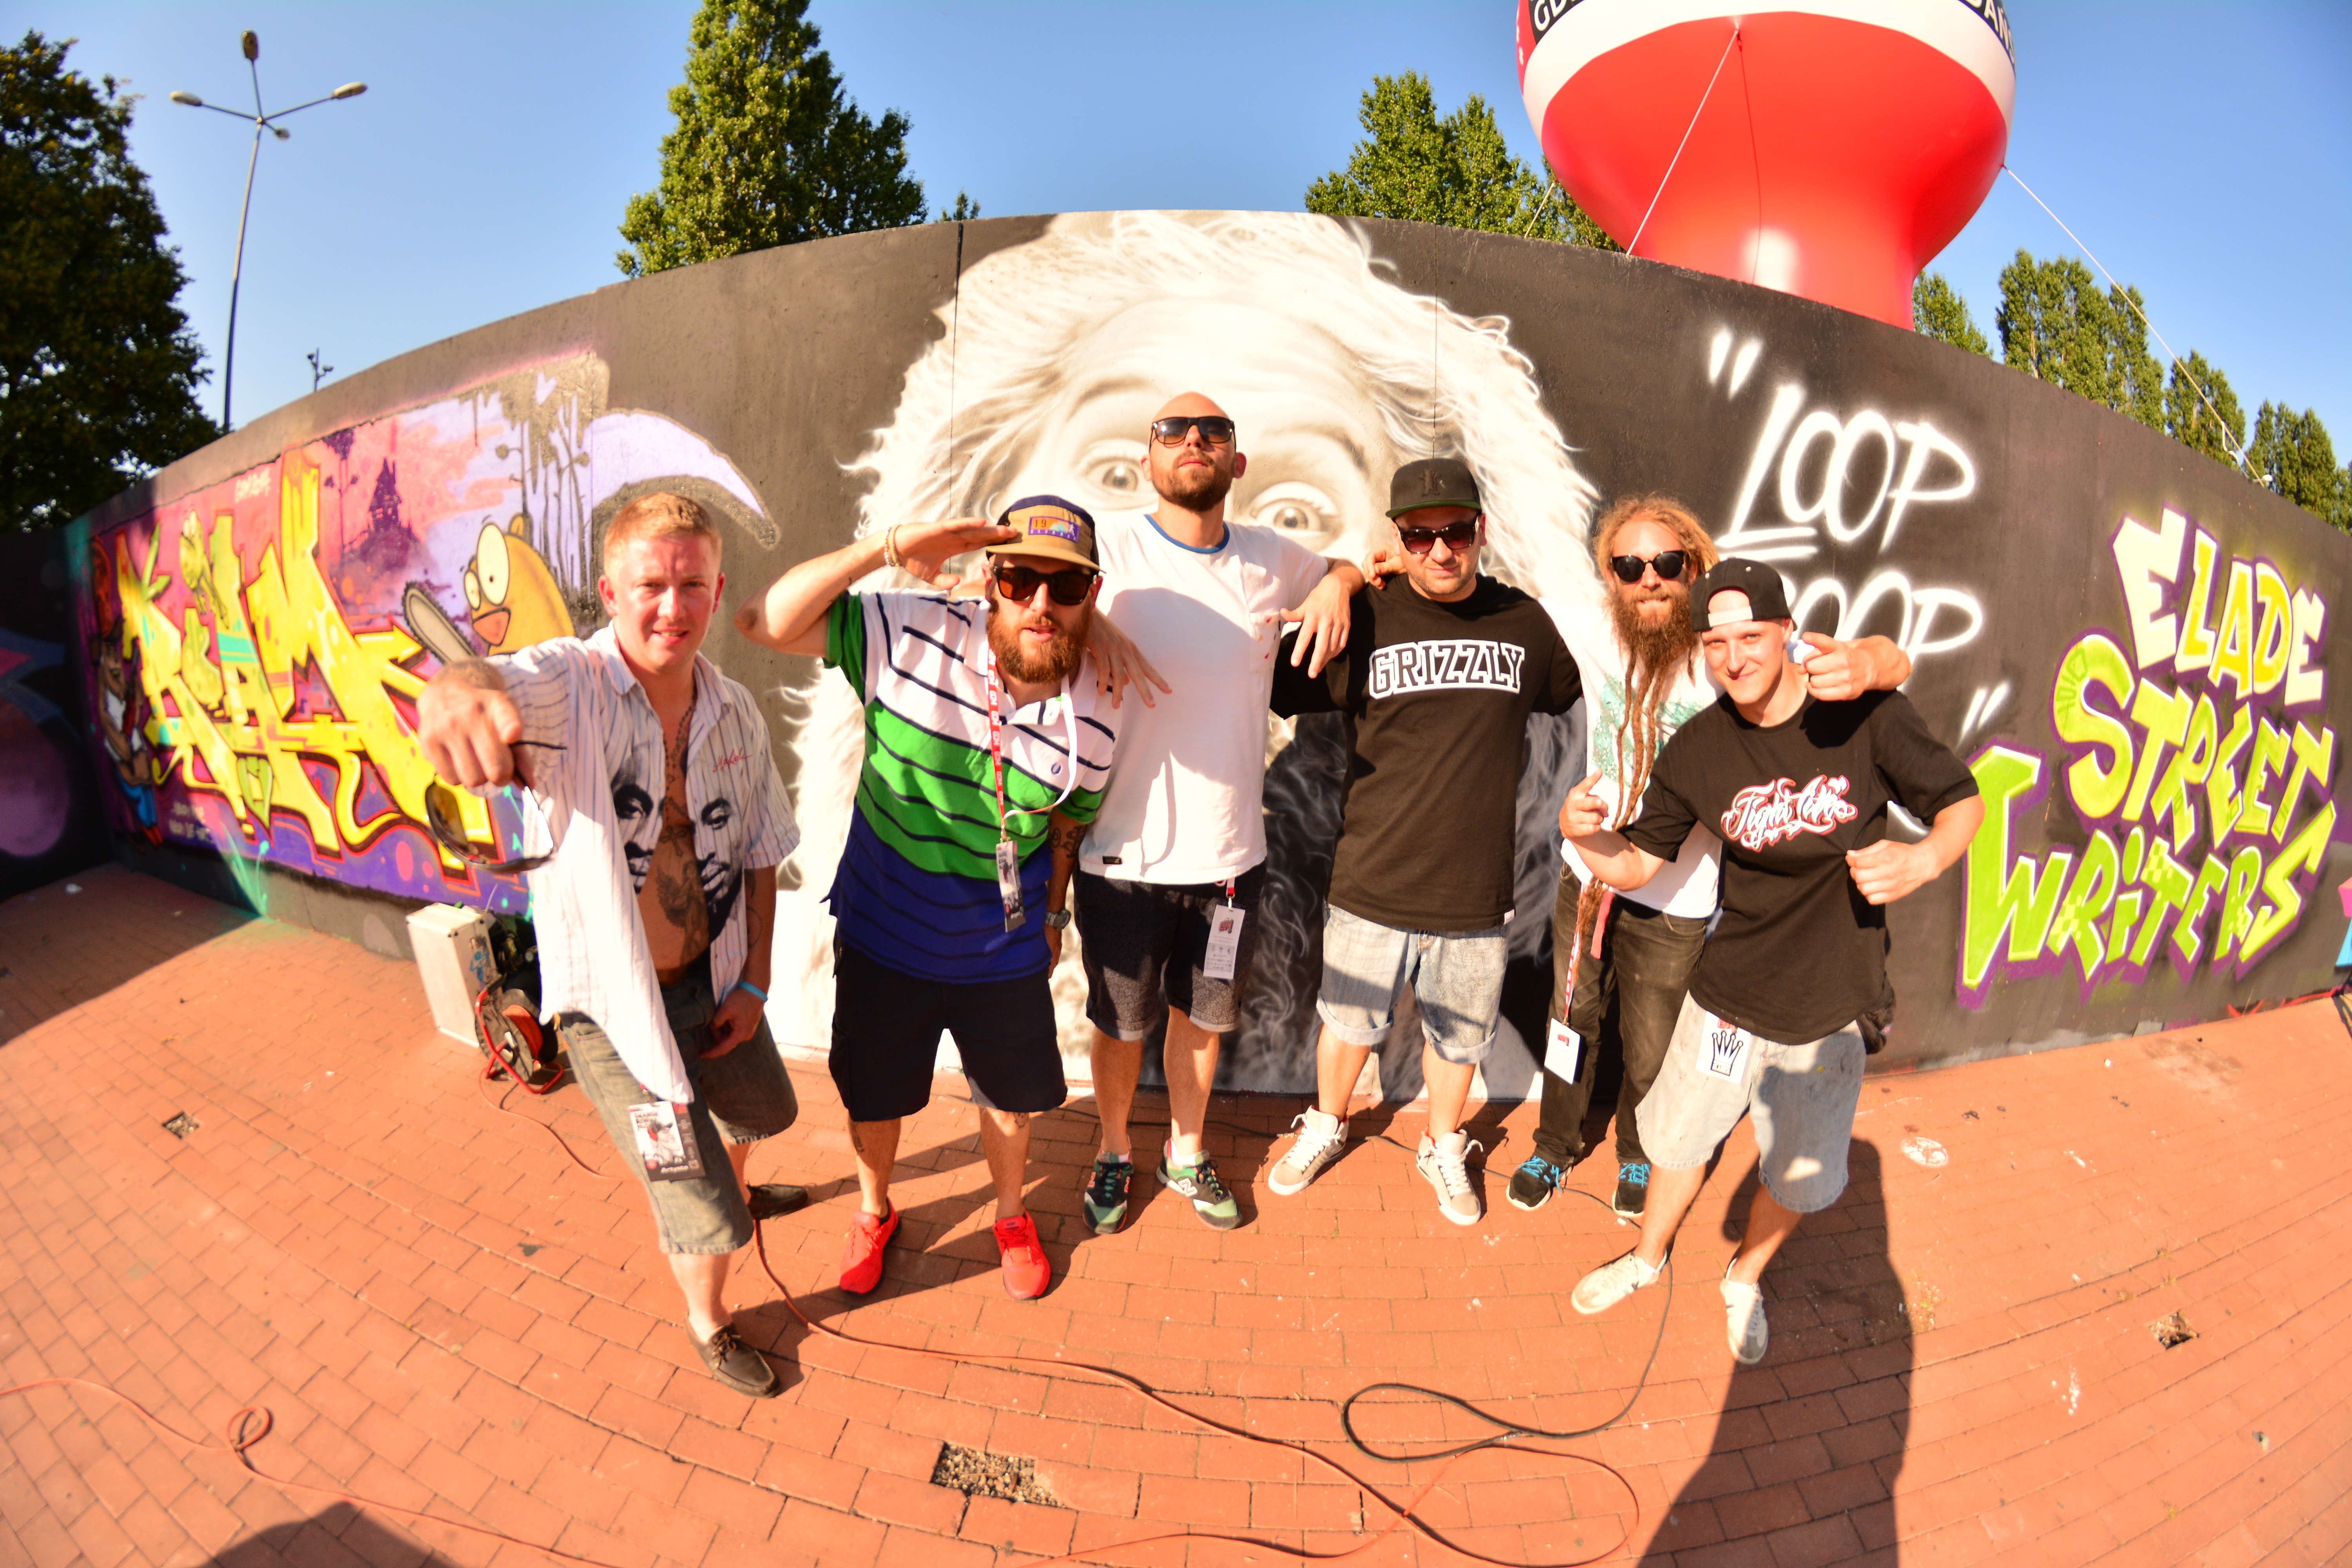
people, youth, community, artist, race, fun, team, social group, musiciants, frequency response